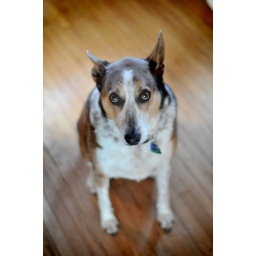
Carmen sits in the middle of the kitchen floor while I cook.